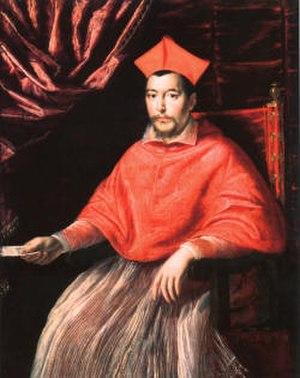
Le traité de Lyon est un traité de paix signé à Lyon, le 17 janvier 1601, qui mit fin à la guerre franco-savoyarde entre Charles-Emmanuel Iᵉʳ, duc de Savoie et le roi de France Henri IV.
Pietro Aldobrandini, né à Rome le 31 mars 1571 et mort le 10 février 1621, fut un cardinal italien de l'Église catholique romaine.